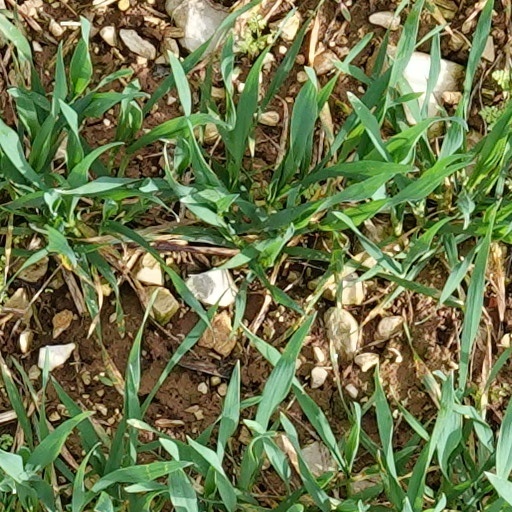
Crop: wheat